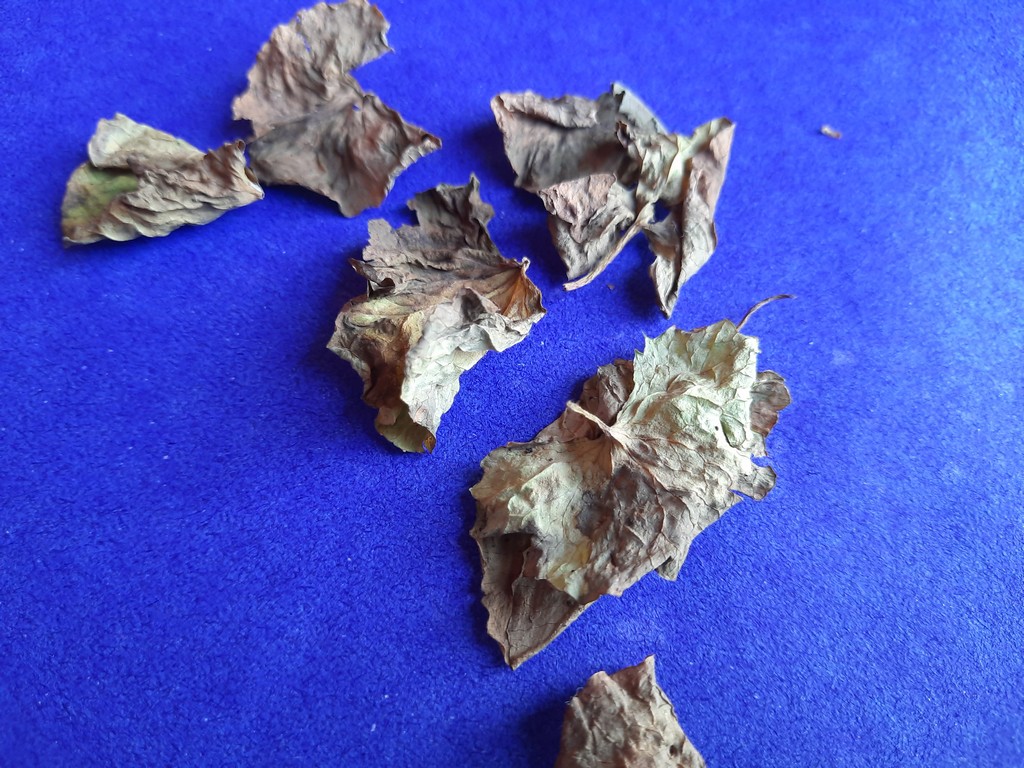
Label: Dried